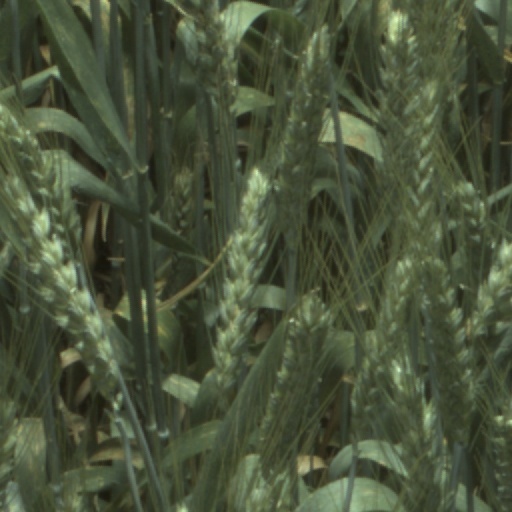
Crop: wheat